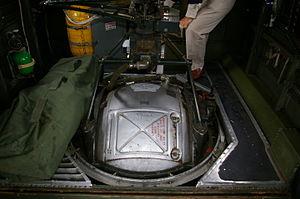
Une ball turret était une tourelle de mitrailleuse à monture altazimutale de forme sphérique, équipant certains avions de construction américaine pendant la Seconde Guerre mondiale. Le nom provient du boîtier sphérique de la tourelle.